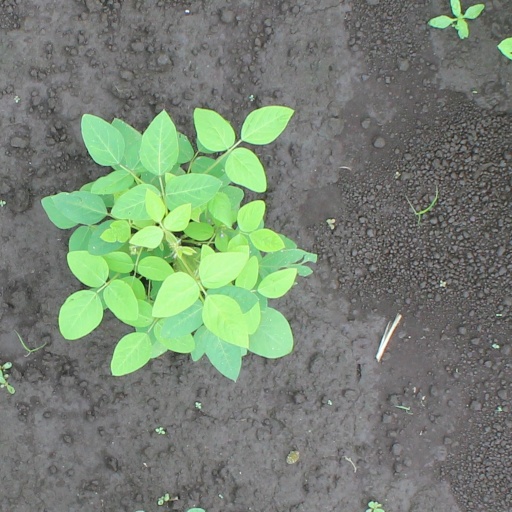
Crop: soybean